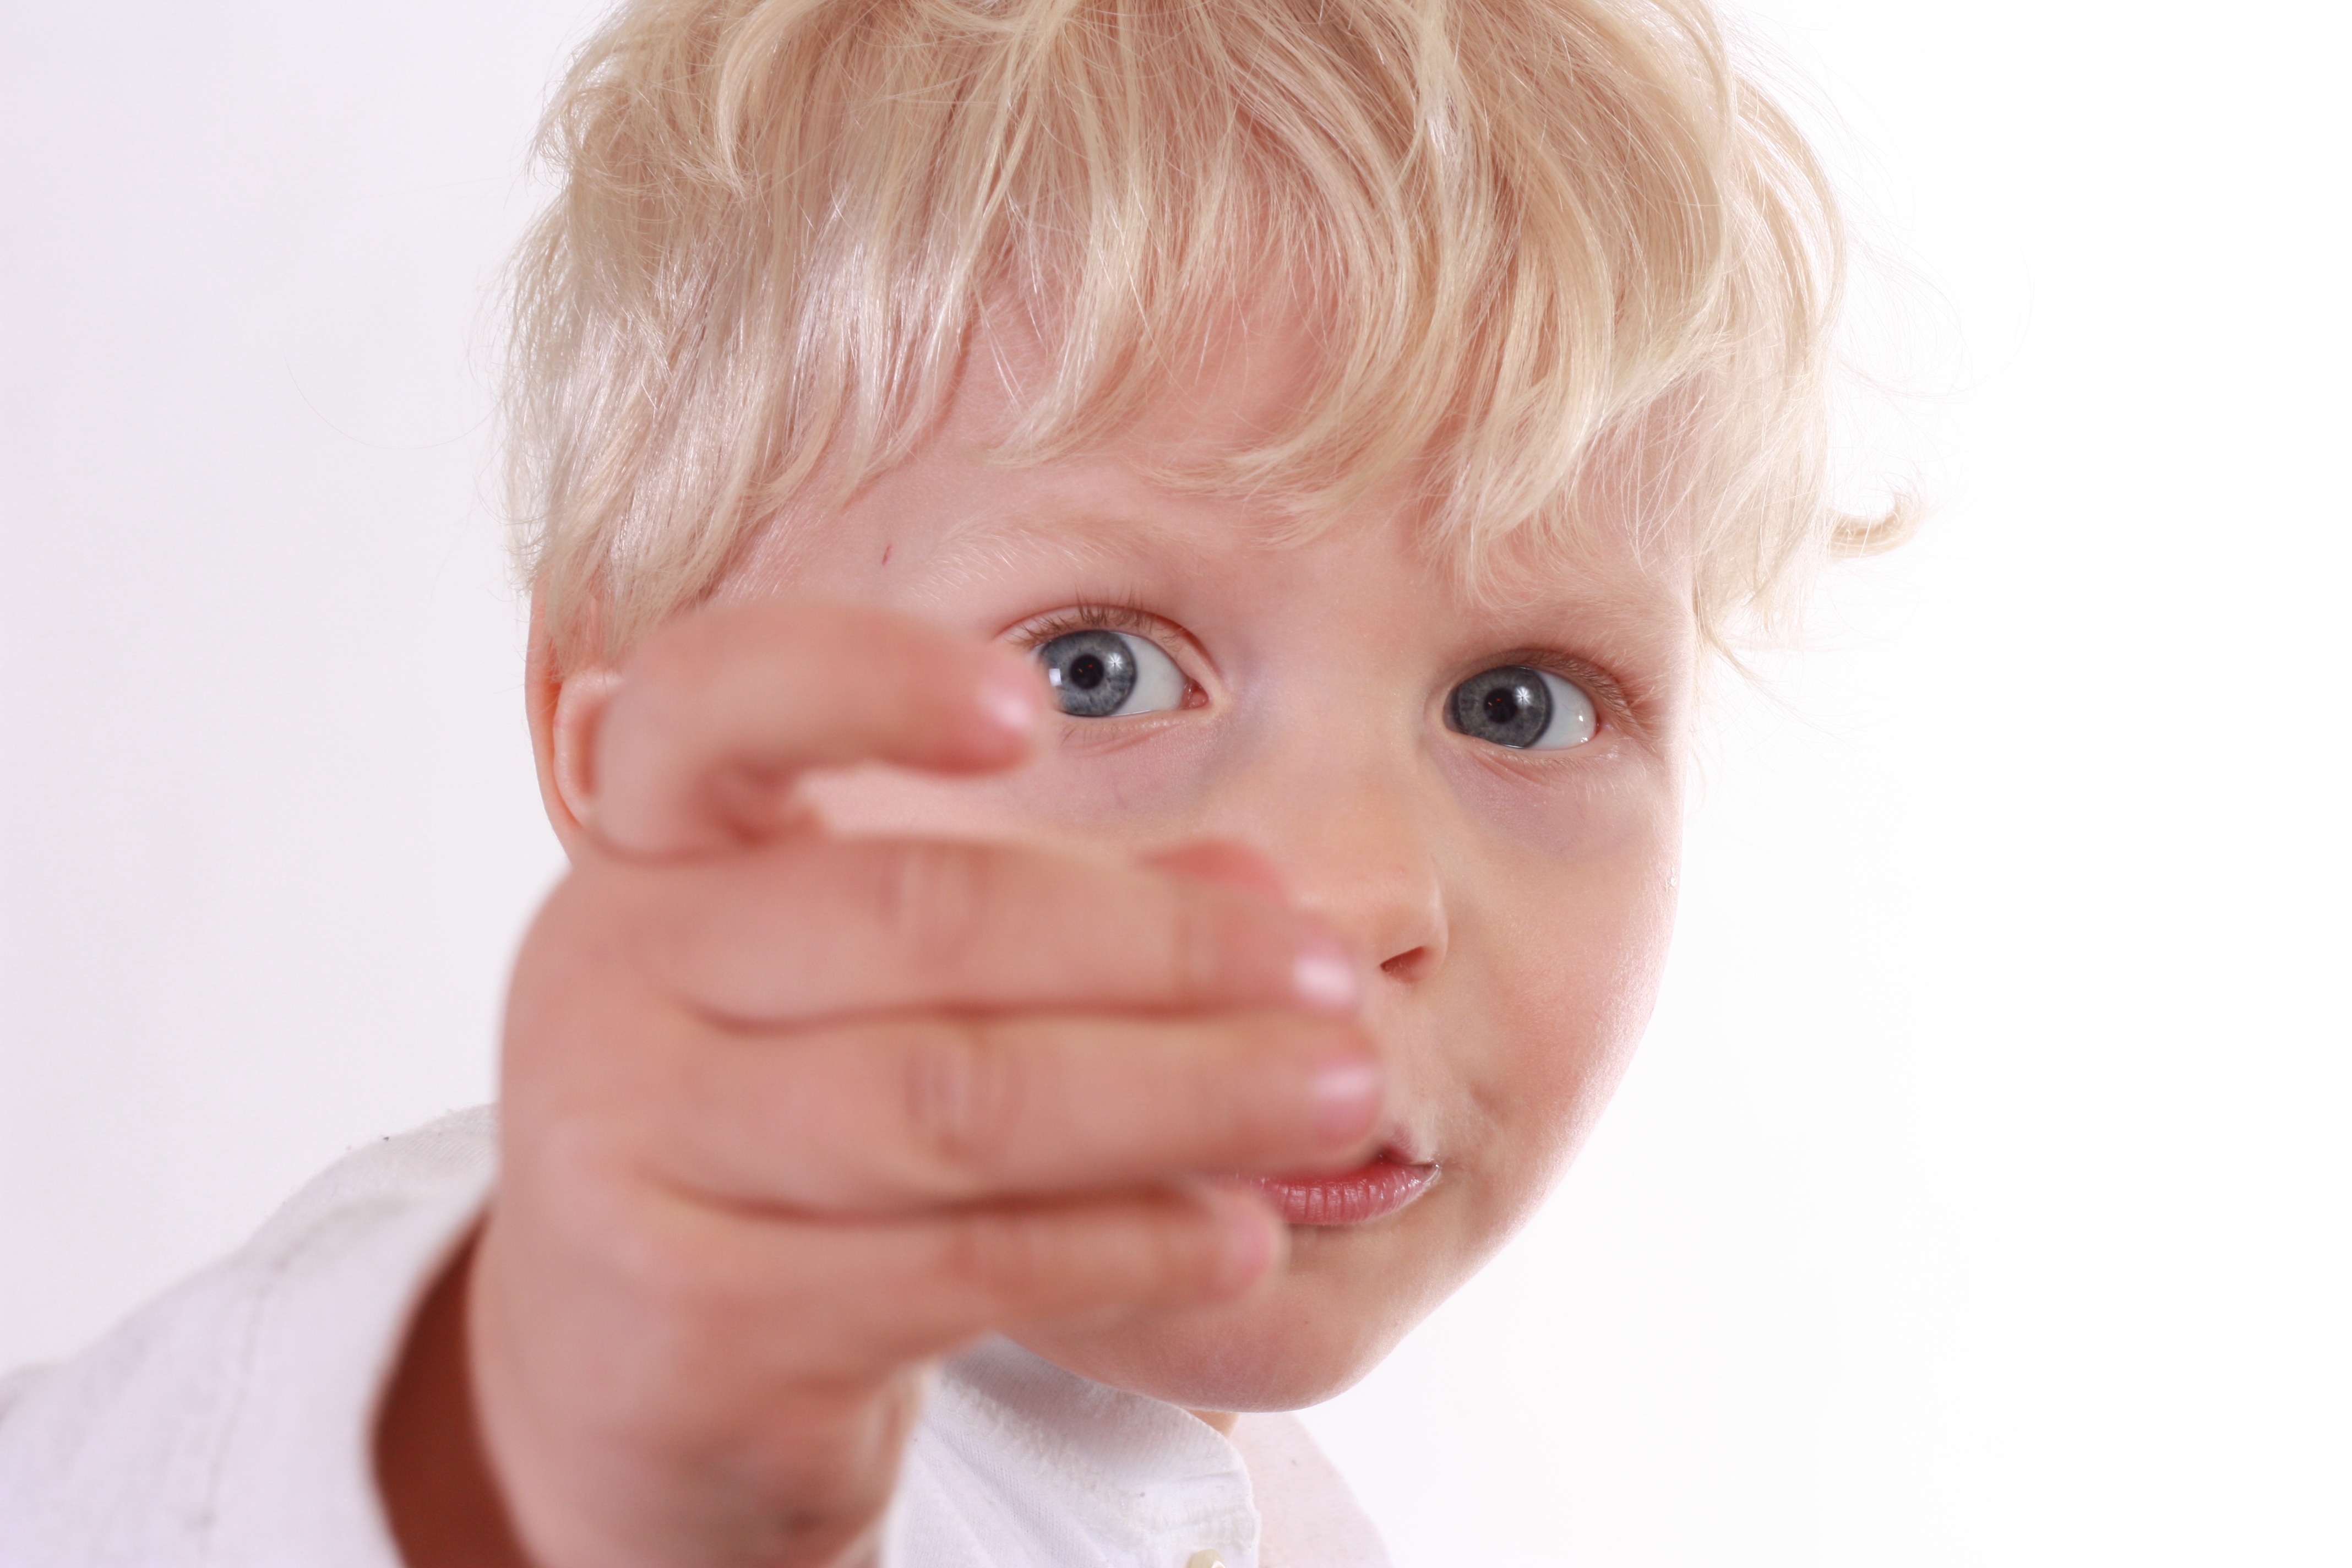
hand, person, hair, boy, cute, looking, male, portrait, young, finger, small, child, human, ear, pink, facial expression, childhood, lip, smile, mouth, son, close up, human body, cheerful, face, nose, cheek, happy, happiness, infant, toddler, eye, head, little, skin, expression, organ, pointing, sense, portrait photography